Air Spain

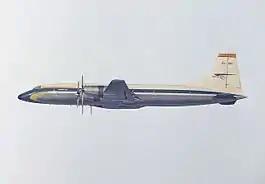
Air Spain Bristol Britannia in flight

Air Spain was a Spanish charter airline that operated from 1965 to 1975. Its main base was Son Sant Joan Airport, in Palma de Mallorca, Balearic Islands.